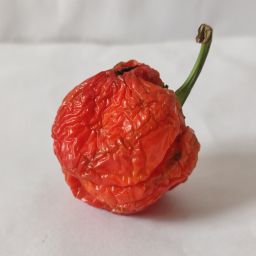
Crop: Bell Pepper
Quality: Dried